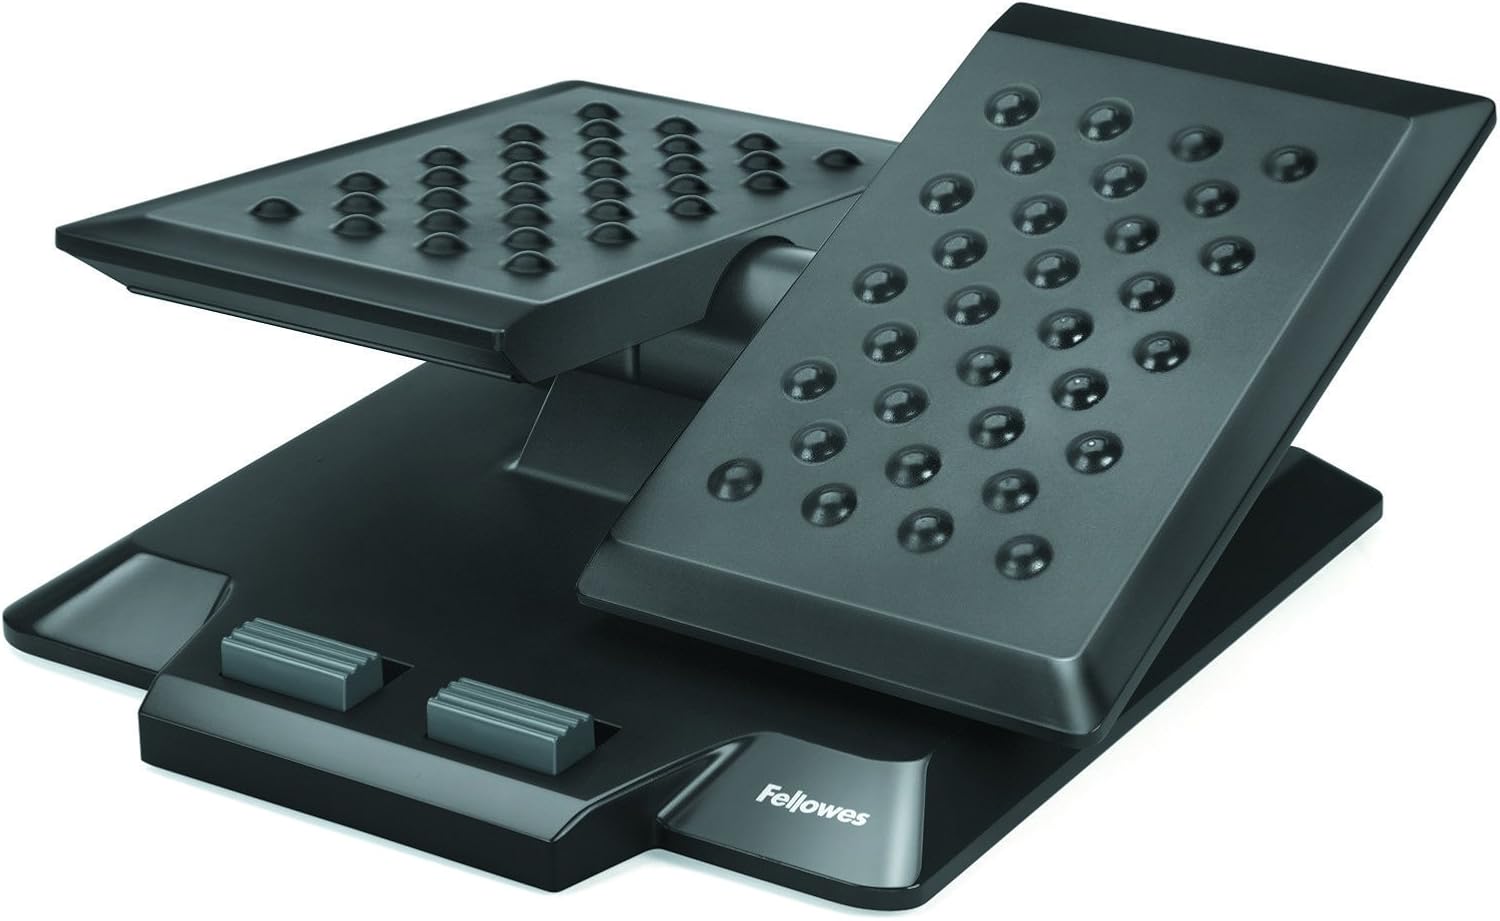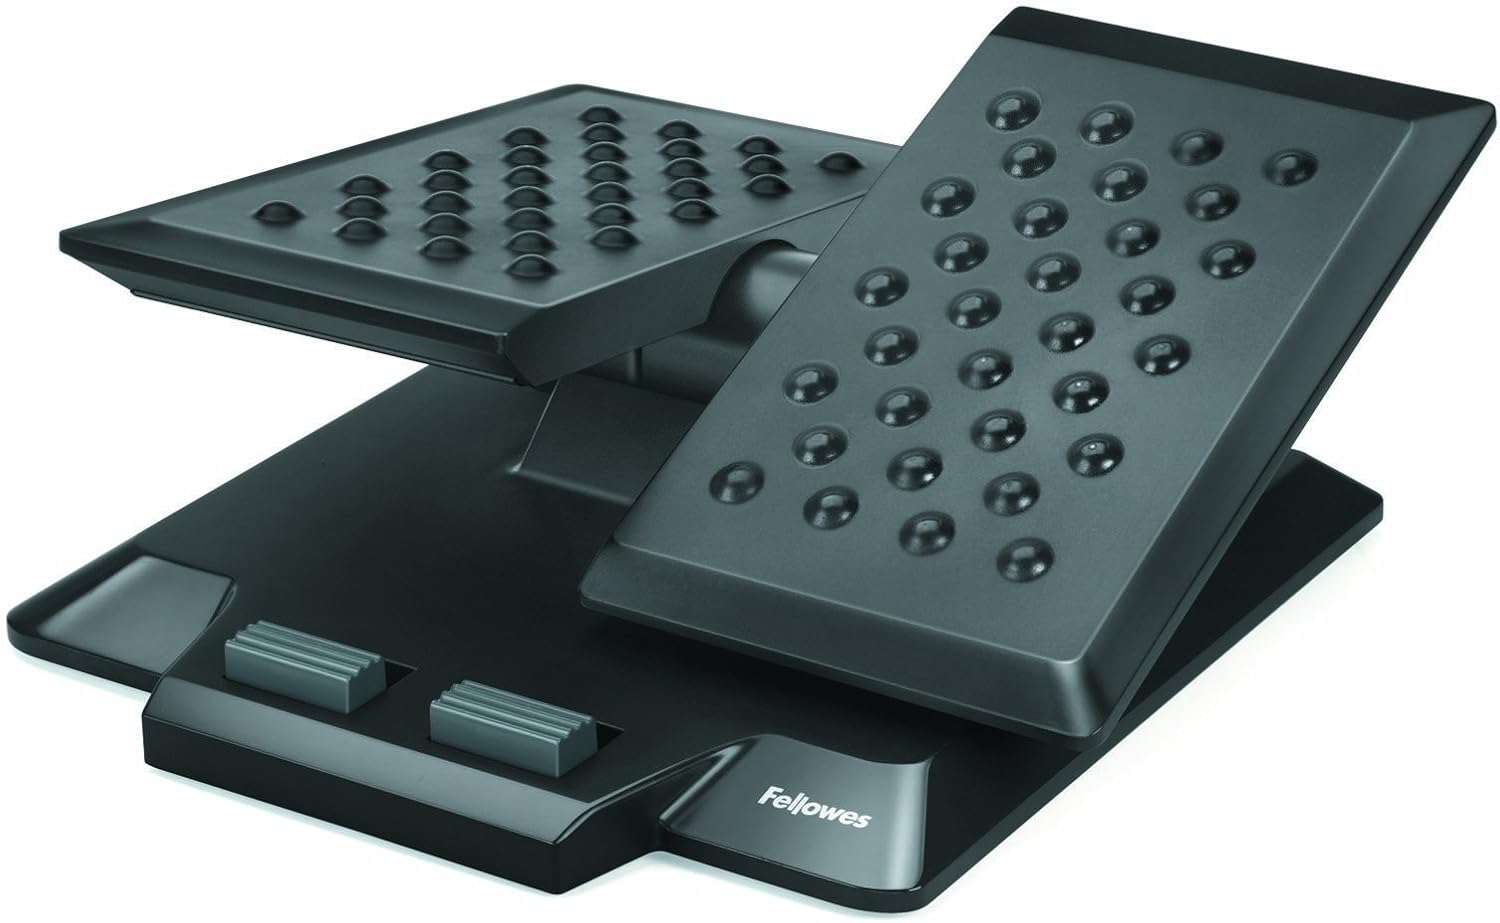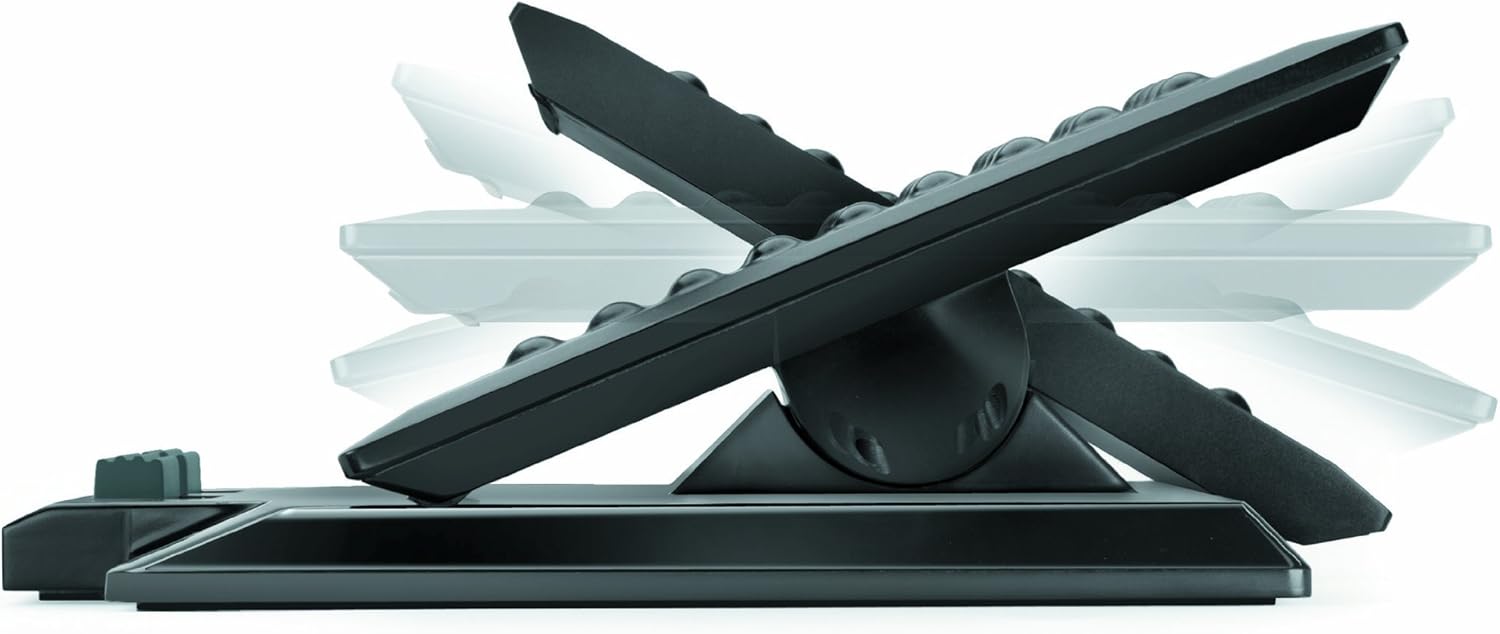
Fellowes Professional Independent Foot Support
Category: Health & Personal Care
Shipping Depth: 16.6 Shipping Height: 4.8 Shipping Width: 16.6 Master Pack Qty: 2 General Information Manufacturer: Fellowes, Inc Manufacturer Part Number: 8037901 Brand Name: Fellowes Product Line: Professional Product Name: Professional Independent Foot Support Marketing Information: Dual platforms feature independent motion to enhance personal comfort by promoting better balance and healthy circulation. Each platform locks or tilts freely up to 22 degree for maximum health benefit. Surface massage bumps help relieve work-related stress. Packaged Quantity: 1 Each Product Type: Footrest Product Information Tilt/Swivel: 22° Tilt Features: Lock Physical Characteristics Color: Black Material: Plastic Height: 4.4 Width: 16.3 Depth: 16.3 Miscellaneous Country of Origin: China
Features: <b>Price For:</b> Each <b>Item</b>: Foot Support <b>Color</b>: Black <b>Material</b>: HIPPS Plastic <b>Country of Origin (subject to change)</b>: China